David H. Johnson

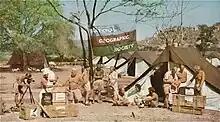
David H. Johnson (3rd from left) at the 1948 Arnhem Expedition

David Horn Johnson (1912–1996) was a zoologist and department head at the Smithsonian Institution's National Museum of Natural History, specialising in the study of mammals.